Judiciary of Hong Kong

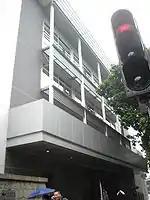
The Labour Tribunal on 36 Gascoigne Road, Kowloon

The Labour Tribunal was set up in 1973 to provide a quick, inexpensive and informal procedure for adjudicating disputes between employees and employers. It deals with claims arising out of a breach of a contract of employment. Claims may include wages in lieu of notice, arrears of wages, statutory holiday pay, annual leave pay, sickness allowance, maternity leave pay, bonus/double pay, severance pay, and long service payments. Claimants can also seek orders for reinstatement or re-engagement; for awards of compensation or terminal payments. Proceedings are mostly conducted in Cantonese before a Presiding Officer. Legal representation is not allowed. Any party aggrieved may appeal on a point of law to the Court of First Instance. There are approximately 8 Presiding Officers, including one Principal Presiding Officer. The tribunal is located at the South Kowloon Law Courts Building in Gascoigne Road. No statistics are provided by the Judiciary on actual waiting times from filing of a claim to first day of trial or ultimate resolution.